Skink

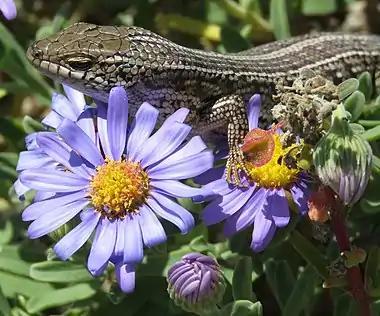
Cape skink native to South Africa

Skinks are very specific in their habitat as some can depend on vegetation while others may depend on land and the soil. As a family, skinks are cosmopolitan; species occur in a variety of habitats worldwide, apart from boreal and polar regions. Various species occur in ecosystems ranging from deserts and mountains to grasslands.